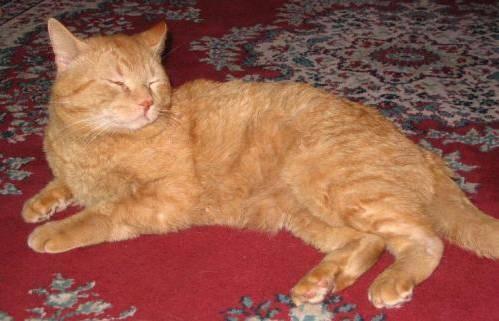
cat